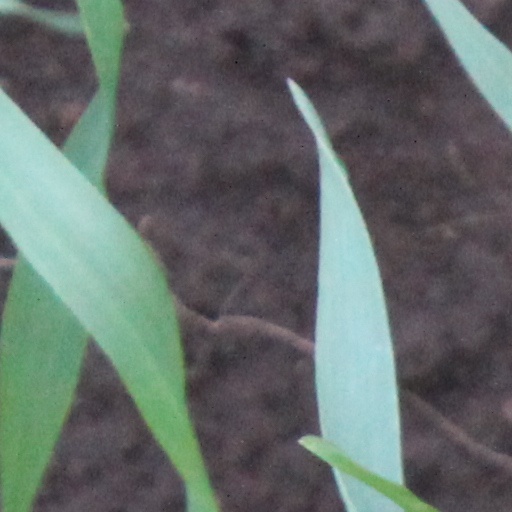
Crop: wheat